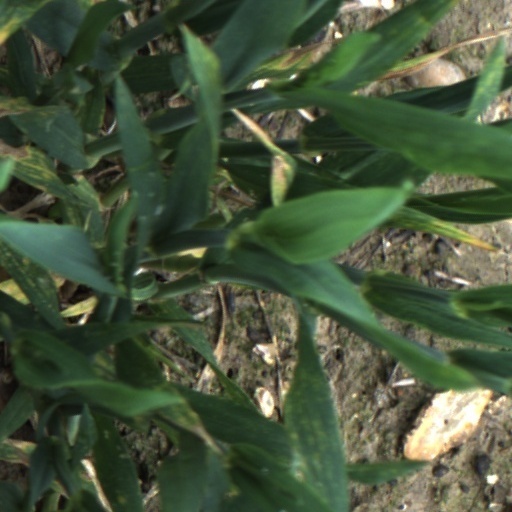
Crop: wheat